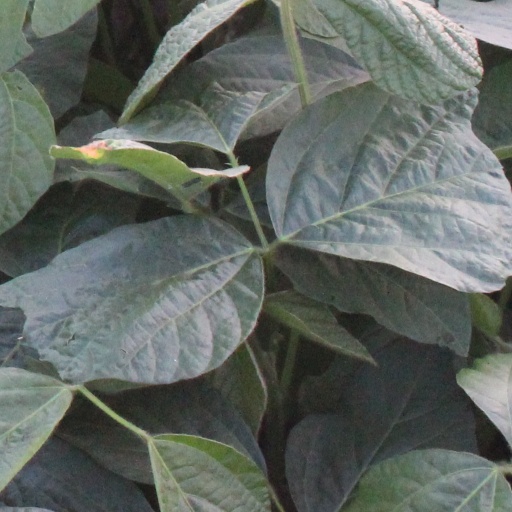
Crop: soybean